Coosawhatchie Formation

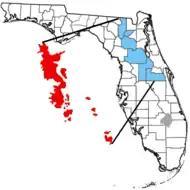
Location of Coosawhatchie Formation of Florida.

The Coosawhatchie Formation is a Miocene geologic formation with an outcrop in North Florida. It is within the Hawthorn Group.